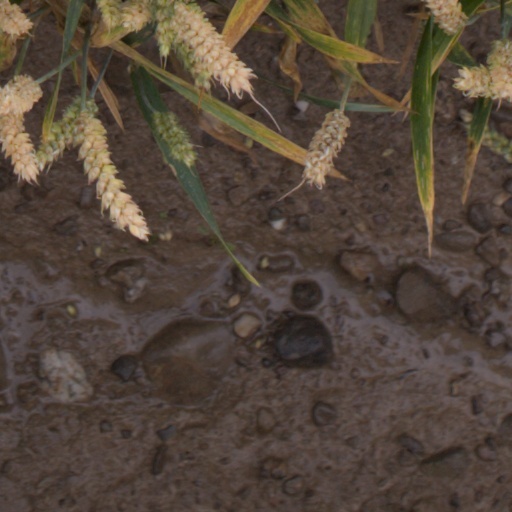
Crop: wheat